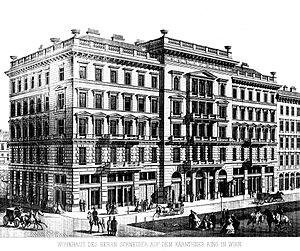
Le Grand Hotel Wien est un hôtel de luxe cinq étoiles de Vienne, en Autriche. Il est situé sur le célèbre boulevard circulaire du Ring.